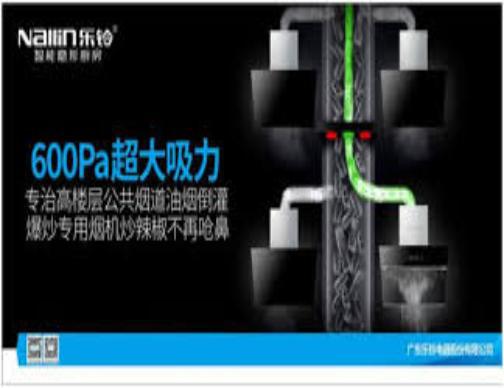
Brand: nallin
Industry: Necessities